University of Pittsburgh Varsity Marching Band

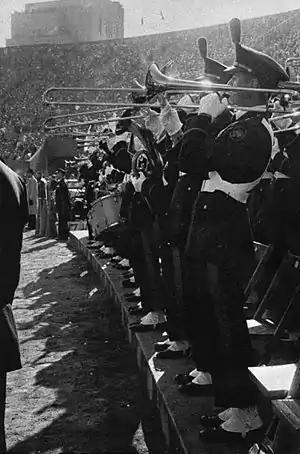
The Pitt Band plays the "Victory Song" at the end of a 26-13 win over Notre Dame at Pitt Stadium during the 1956 Pitt football season.

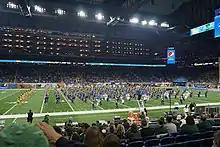
The Pitt Band playing at the 2019 Quick Lane Bowl

Founded in 1958, the Herald Trumpets are a trumpet section of the Pitt Band that performs prior to Pitt football home games at Heinz Field. They are also sometimes used to usher in the Pitt men's basketball team prior to their home games at the Petersen Events Center.